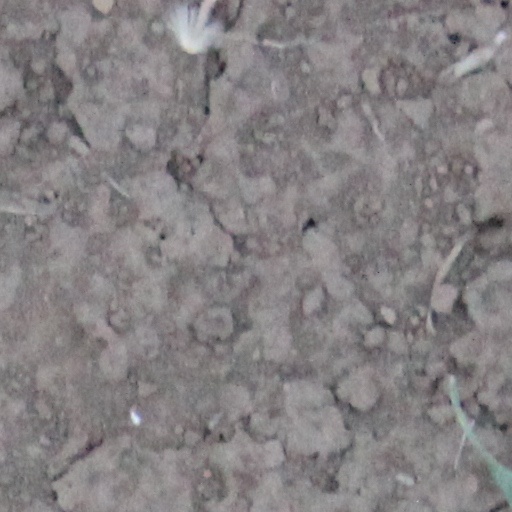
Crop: wheat